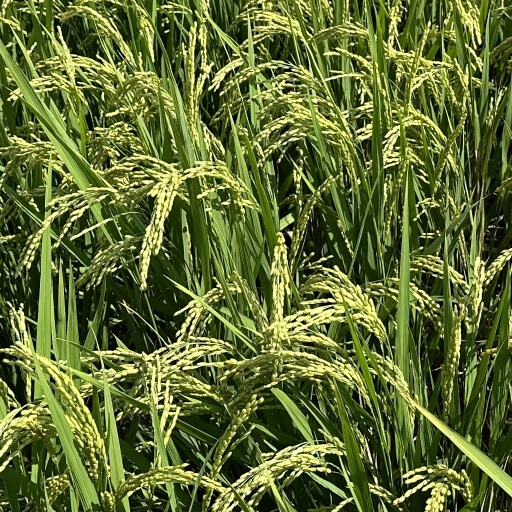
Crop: rice